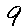
Label: 9